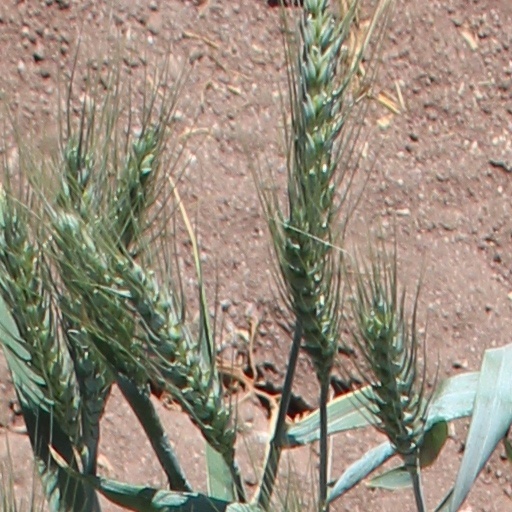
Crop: wheat